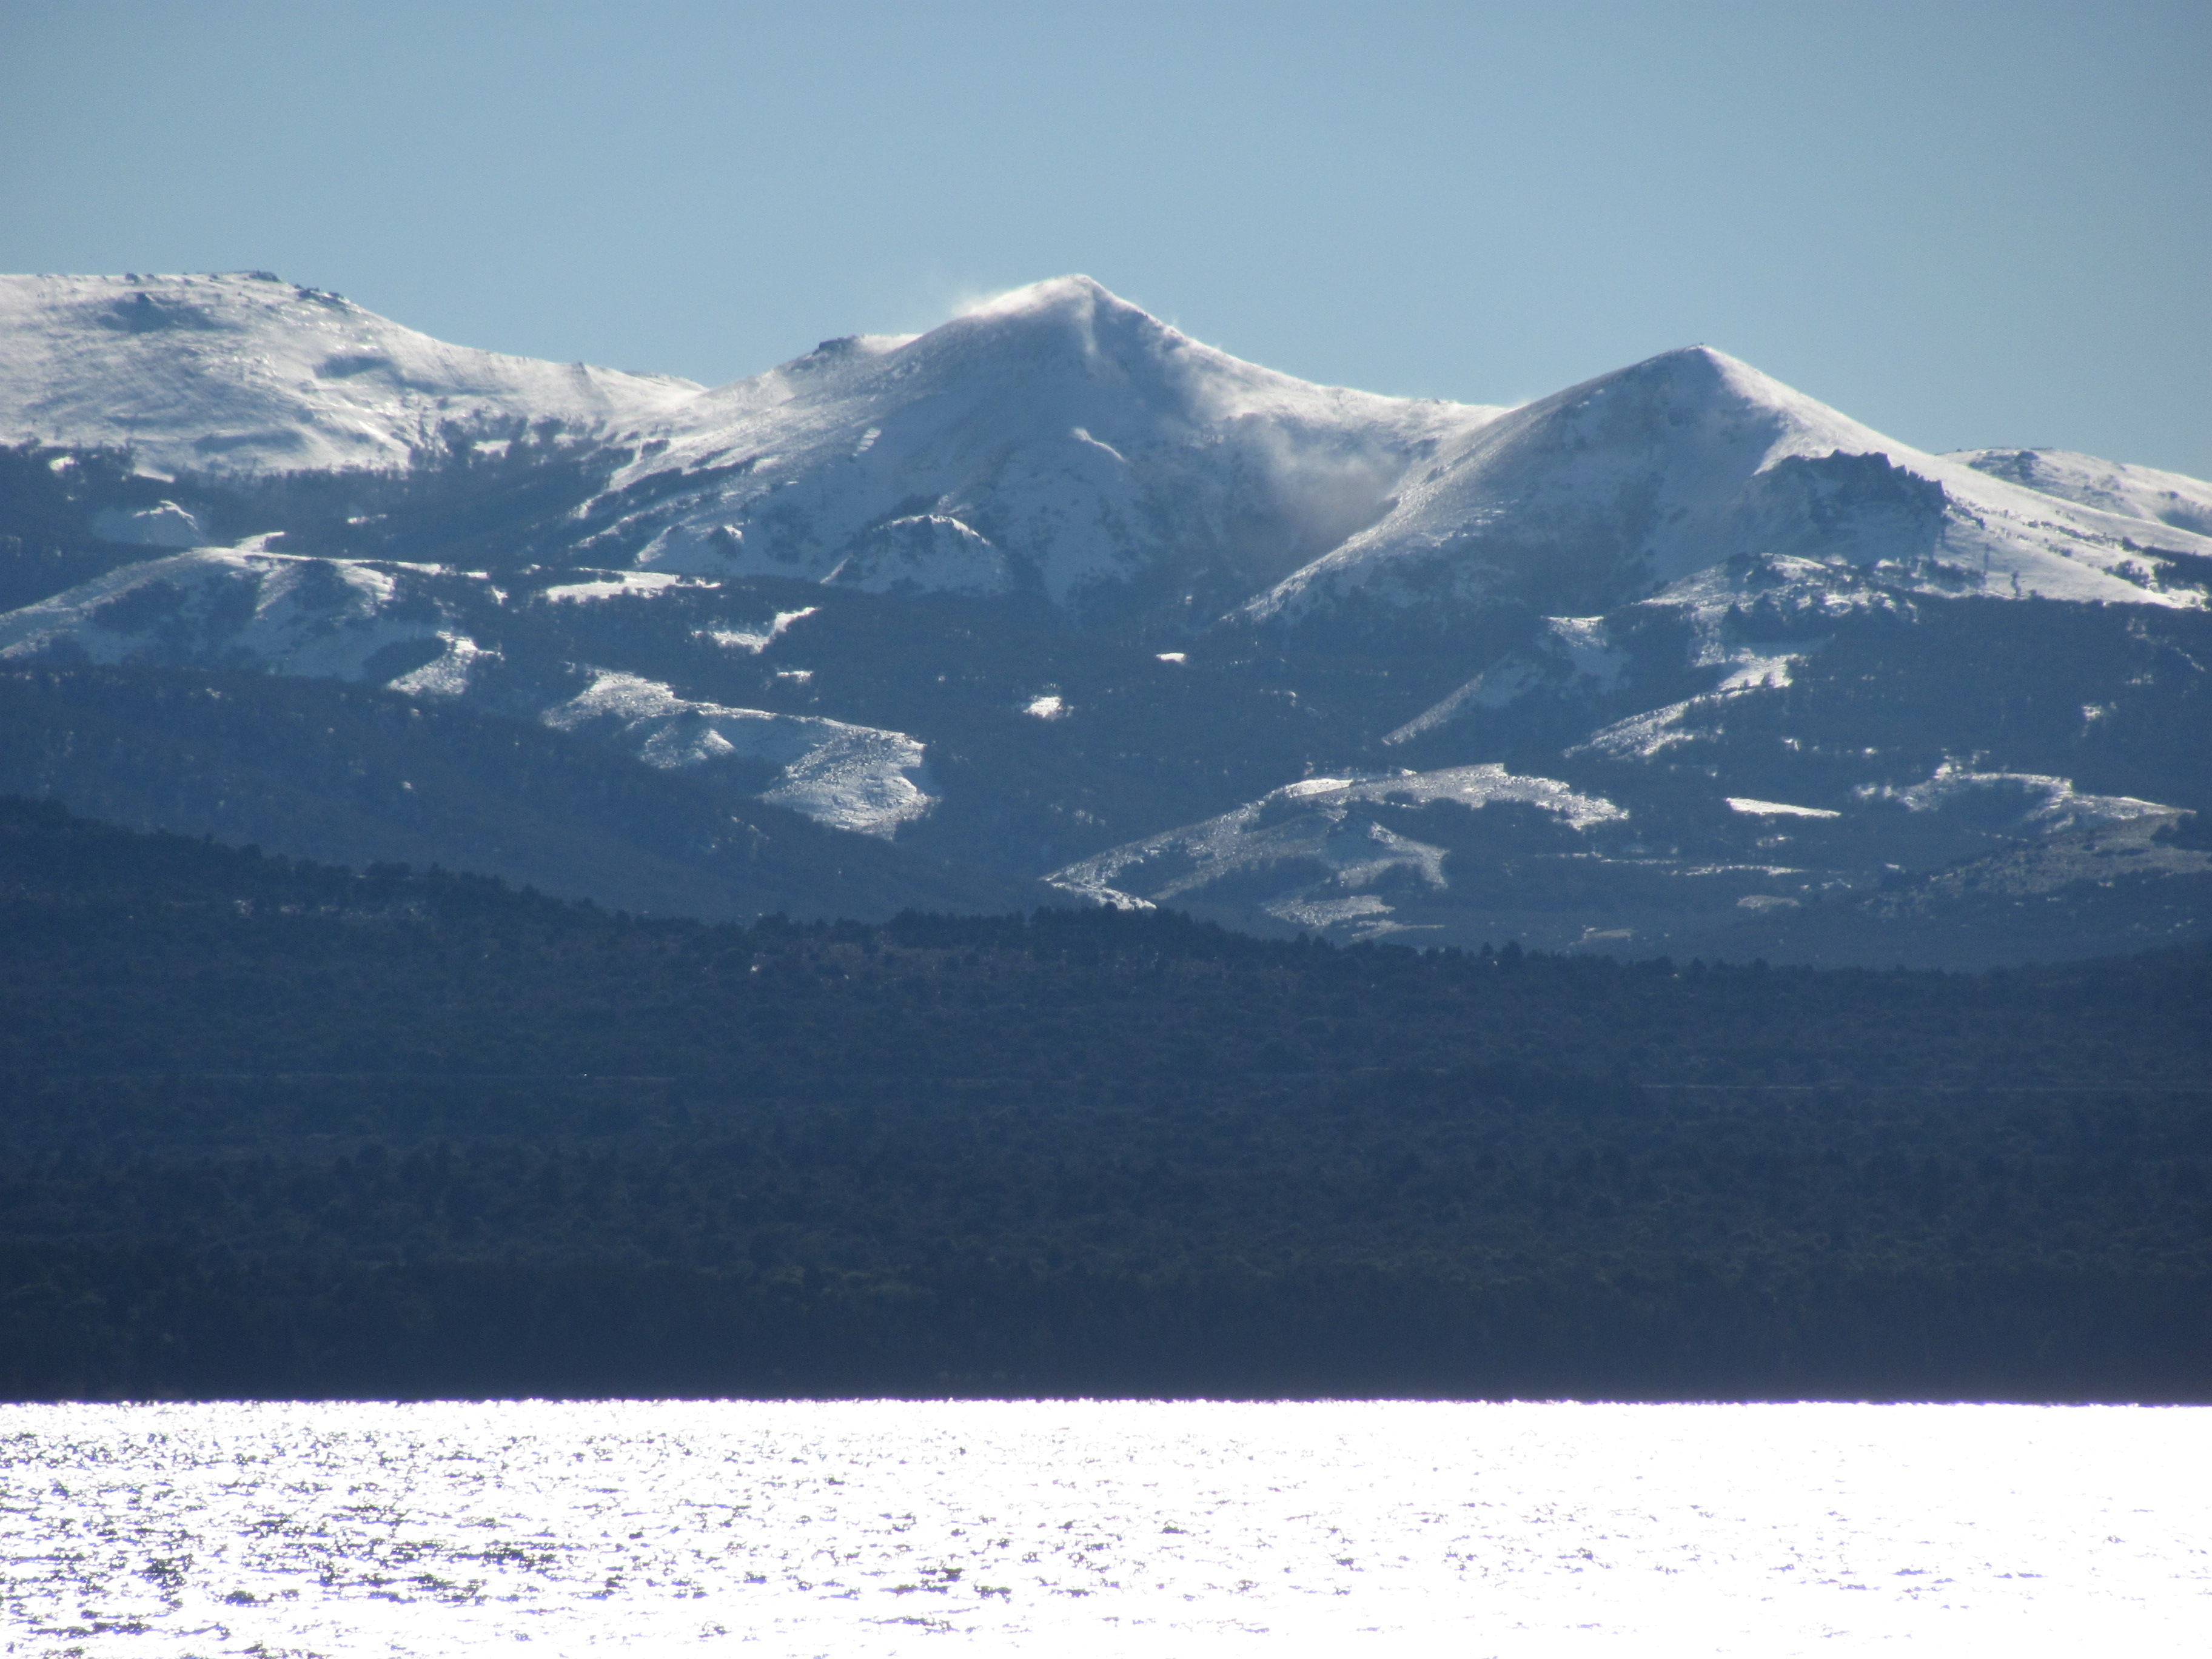
mountains, lake, snow, nature, landscape, sky, water, mountain, cloud, natural landscape, slope, ice cap, freezing, geological phenomenon, glacial landform, horizon, grassland, tree, cumulus, mountain range, hill, geology, massif, glacier, plateau, reservoir, lake district, tarn, polar ice cap, winter, ridge, nunatak, summit, sound, arctic, ocean, channel, valley, loch, arctic ocean, moraine, glacial lake, tundra, reflection, inlet, cirque, ice, ar te